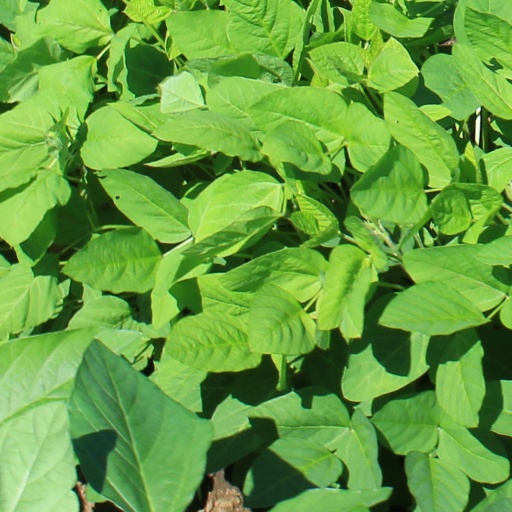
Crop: soybean